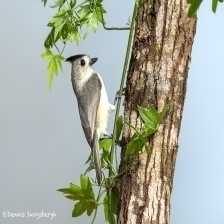
Species: TIT MOUSE
Scientific name: PARIDAE
ImageNet parent category: chickadee